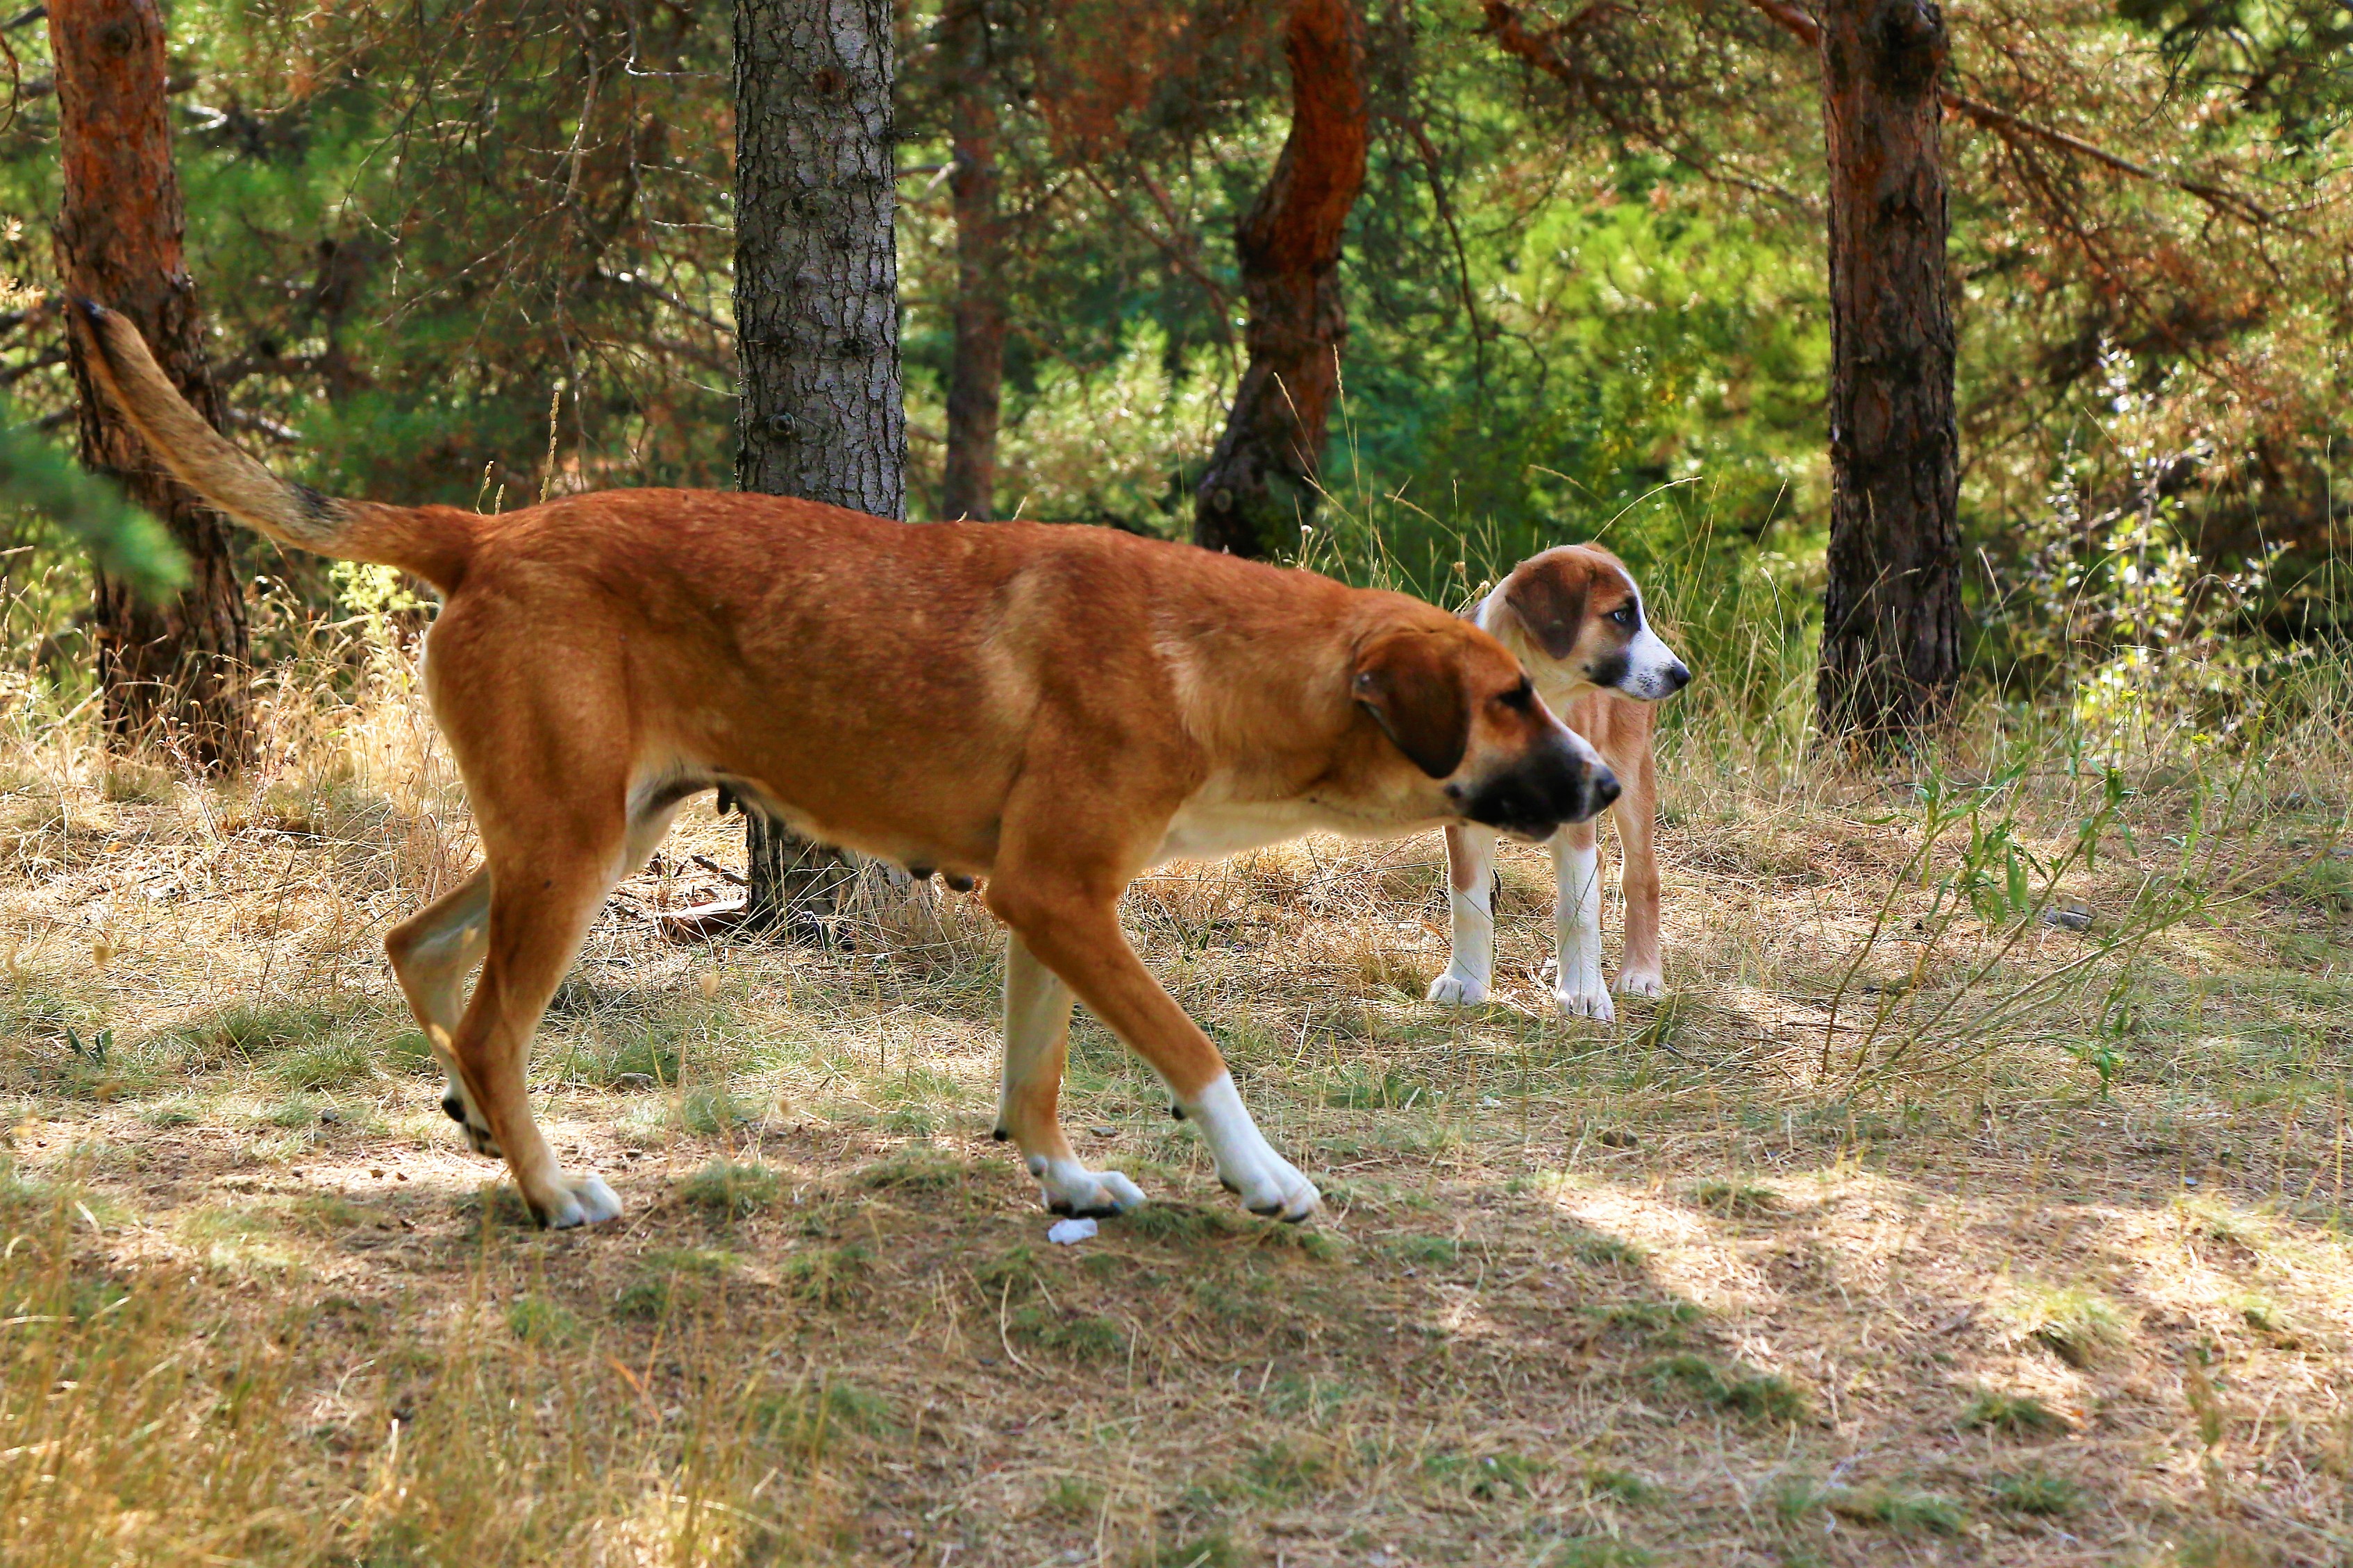
dog, animal, mammal, nature, forest, vertebrate, canidae, dog breed, carnivore, tree, hunting dog, sporting group, wildlife, fawn, rare breed dog, plant, hound, tail